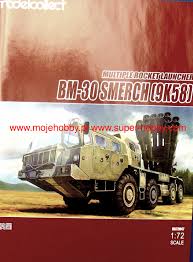
Label: BM-30